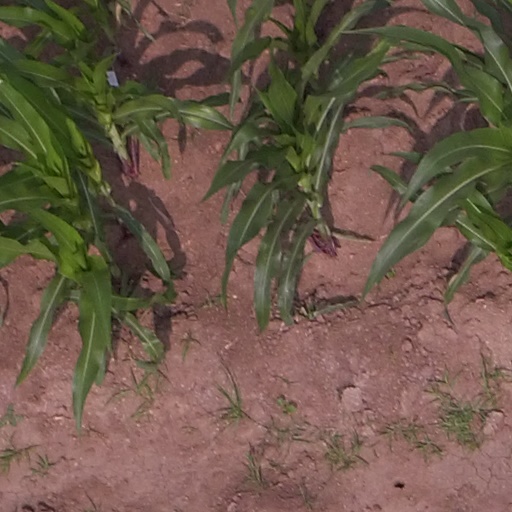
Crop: maize; corn